Chartreuse (liqueur)

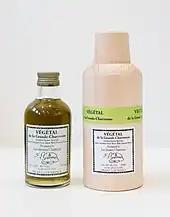
Elixir Végétal de la Grande-Chartreuse

Green Chartreuse (110 proof or 55% ABV) is a naturally green liqueur made from 130 herbs and other plants macerated in alcohol and steeped for about eight hours. A last maceration of plants gives its color to the liqueur. The first version of the liqueur was devised in 1825, with the modern version first released in 1840.